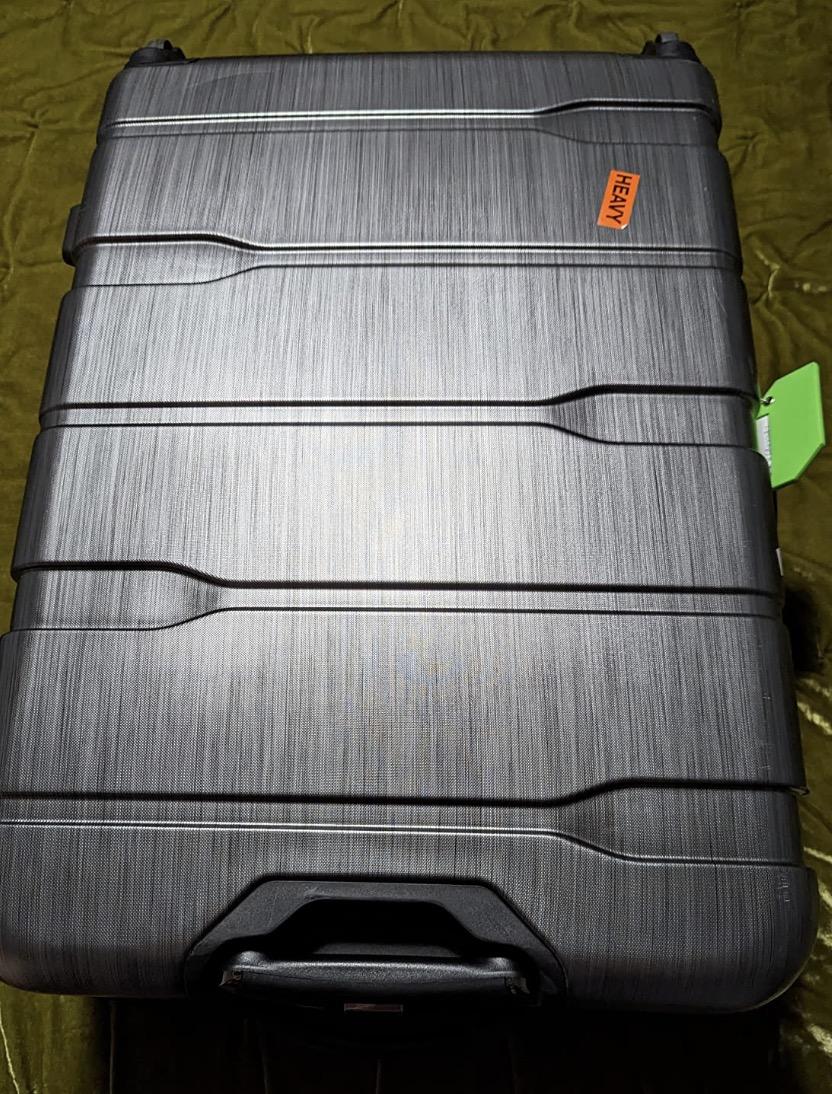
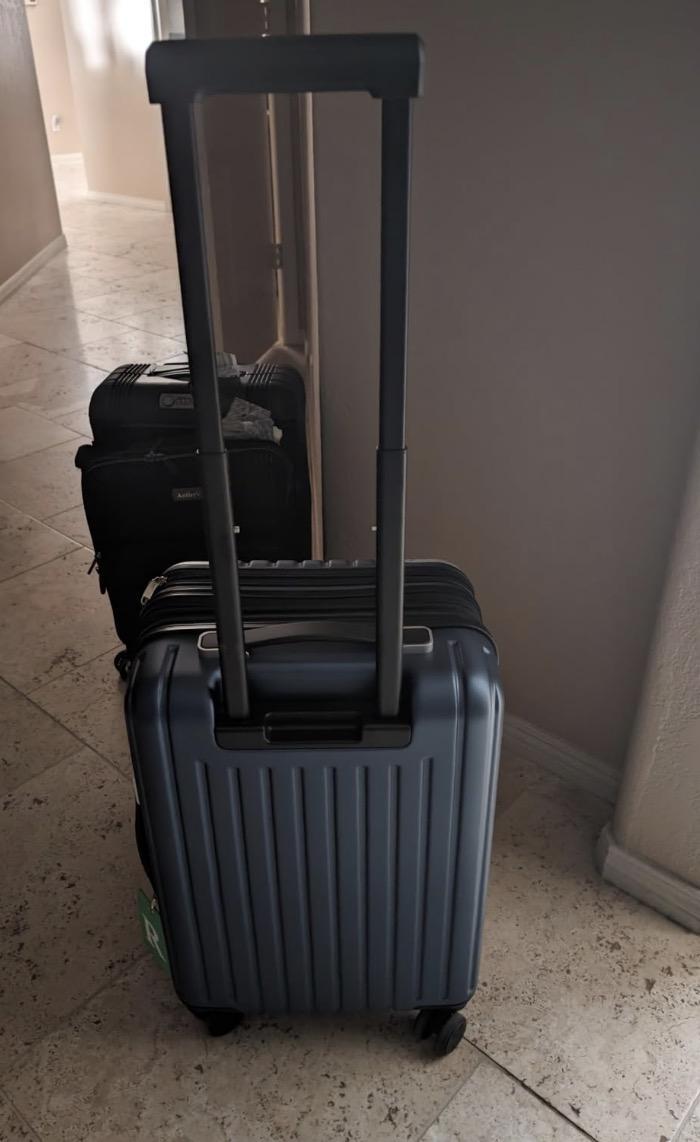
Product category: items_tea
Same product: no